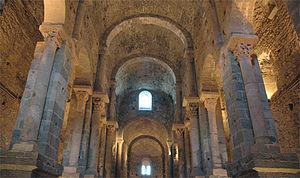
Un arc-doubleau ou arcdoubleau est un arc perpendiculaire à l’axe de la voûte et appuyé contre la face intérieure des murs. Ce terme est surtout utilisé dans le contexte de l'architecture romane.